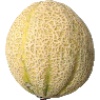
Label: Cantaloupe 2